Marshlands Conservancy

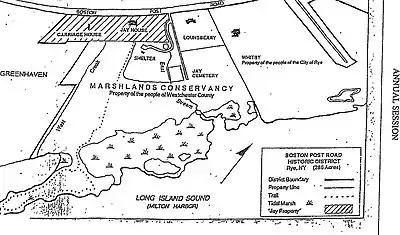
Map of Boston Post Road Historic District's 5 contributing properties plus historic watercourses, the East Stream and West Creek

The park is a "rare expanse of undeveloped land along the Sound" "dedicated to providing undisturbed habitat for wildlife and a peaceful oasis for people to discover and understand their natural environment."